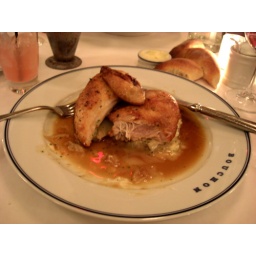
Roasted chicken over a bed of onion confit and a black truffle tartlet doused with chicken jus.  Also known as Heaven.